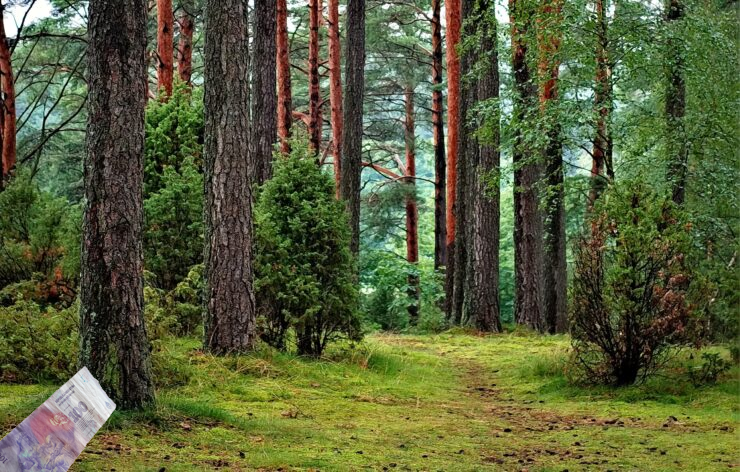
Denominación: 100